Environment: real
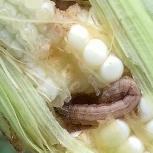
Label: fall_armyworm